Heinkel He 177 Greif

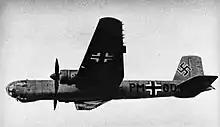
The fifth prototype He 177, the V5, with "Stammkennzeichen" code "PM+OD" and early cockpit design used on the first eight prototypes.

Günter's original intention had been to equip the He 177 with three cockpit-controlled remote gun turrets, with two of them to come from the Junkers Ju 288 program, leaving one manned emplacement in the tail. Compared with the manned position, a remotely controlled, turreted defensive armament emplacement system traded technical complexity for reduction of size, weight and drag; it had the advantage that the gunner could be placed in a protected position, with the best possible view and with less risk of being blinded by the flash from his own guns. Although work on remotely controlled aircraft defensive systems had reached a relatively advanced stage in Germany in the late 1930s, progress in this field within Germany's aviation and armaments systems engineers and manufacturers was to prove insufficient to keep pace with the He 177. As a result, the He 177 had to be modified to accommodate larger and heavier manned positions, such as the manned rear dorsal turret usually fitted to almost all examples of the "Greif", armed with a 13 mm MG 131 machine gun. That installation meant that the fuselage had to receive structural strengthening in several locations. Most of the later production aircraft did receive a remote forward dorsal turret, the "Fernbedienbare Drehlafette" (translated as "Remotely operated rotating gun-mount" and abbreviated "FDL") 131Z, armed with two MG 131 machine guns, located at a point on the fuselage directly above the wing root's leading-edge, with its rotating hemispherical sighting station dome located a short distance forward of the turret and slightly offset to starboard, just behind the forward cabin area.